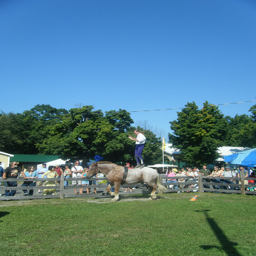
A man stands on the back of a horse near a wooden fence.
A man is standing on top of a horse at a fair.
A crowd is watching a man standing on a horse.
a man standing on the back of a horse
A man is standing on a horses back while a crowd watches.